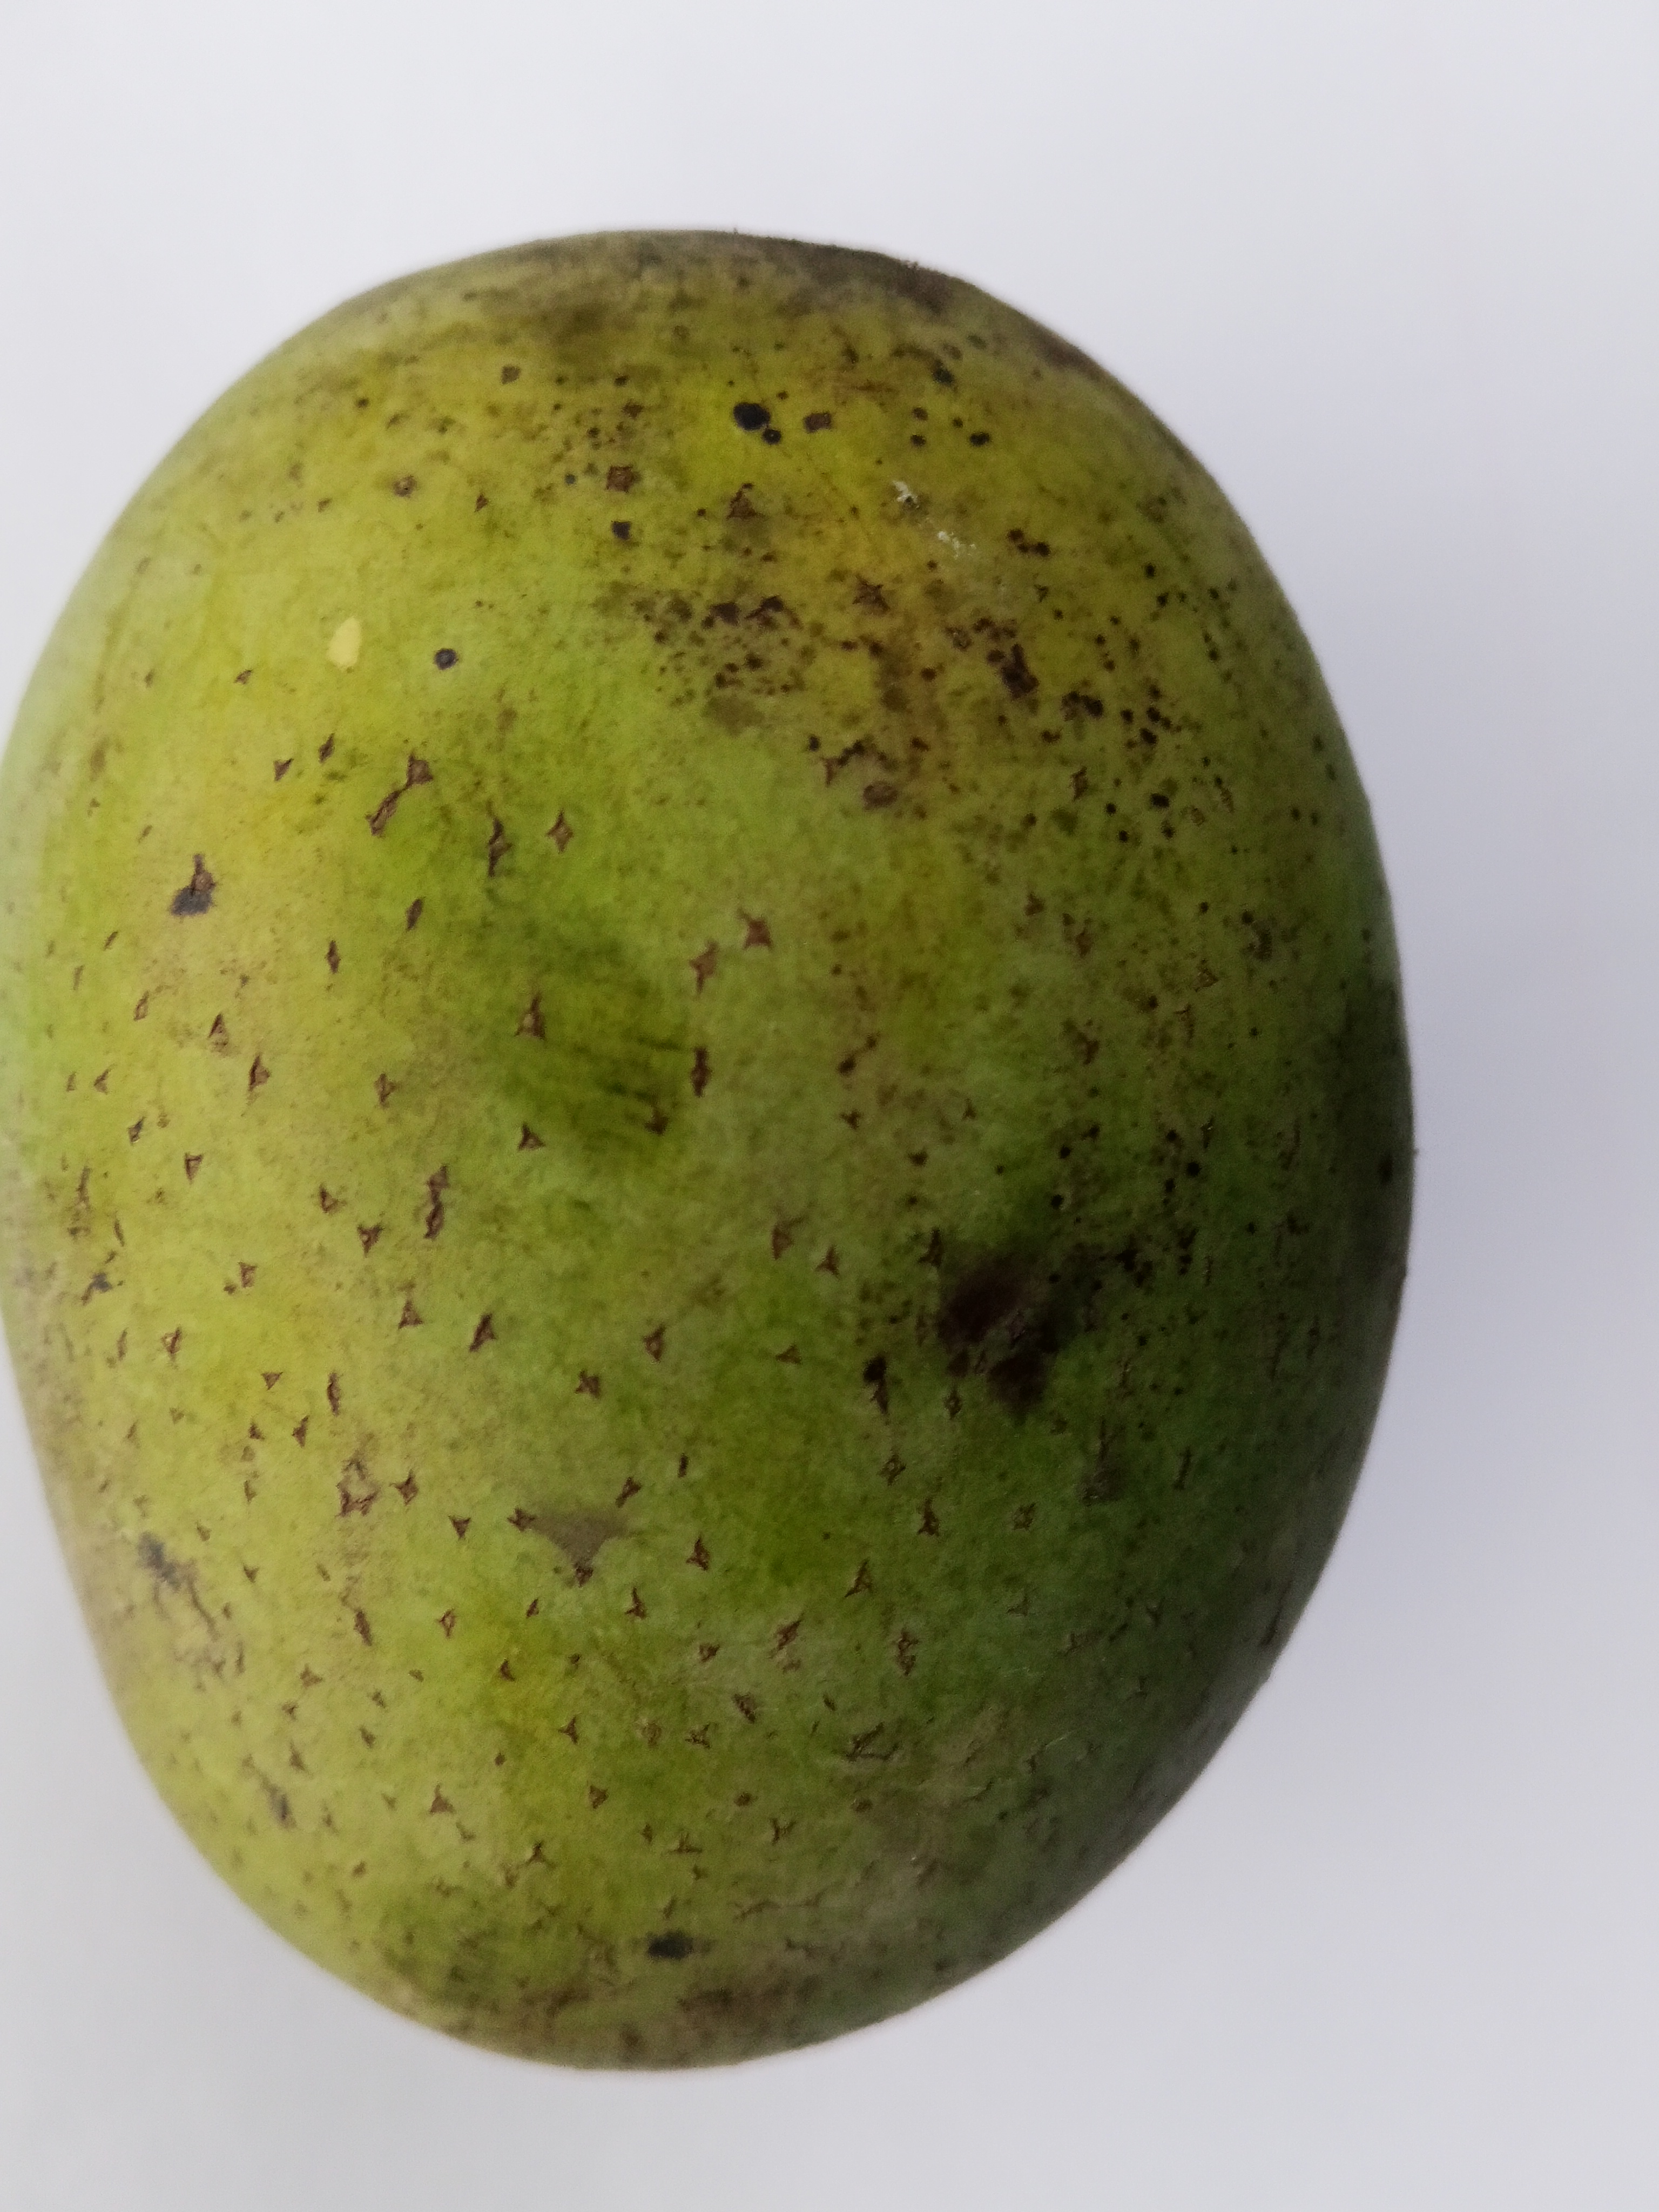
Mango variety: Langra